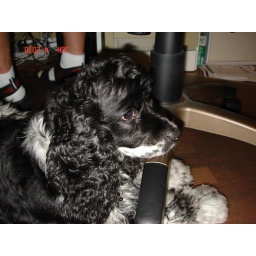
Candy hiding under office chair during thunderstorm 6-4-2010